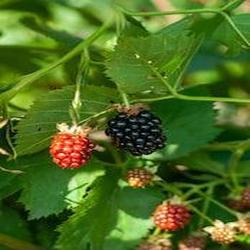
Label: Blackberry